Question: Please indicate a possible affordance area of the bicycle that can be used for sitting on
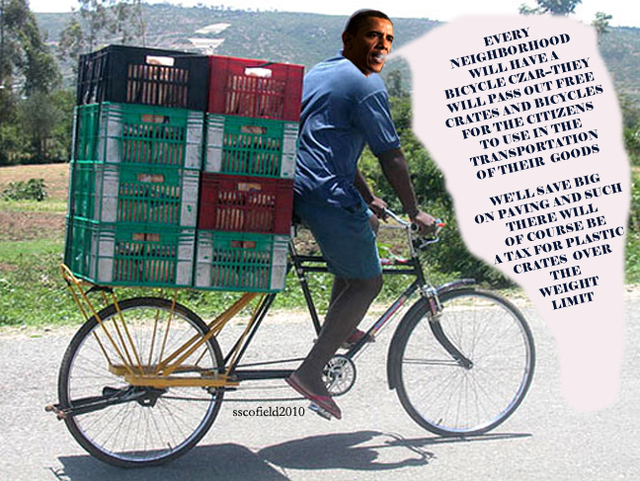
Answer: [263.5, 204, 318.5, 232]